Bua loi

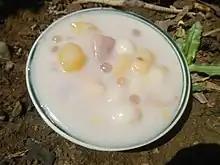
Ginataang Bilo-bilo

An Indonesian version of Tangyuan, a Chinese glutinous rice ball served in a hot broth or syrup, is called Wedang Ronde. Wedang is the Javanese word for beverage, and Ronde is a Dutch word for the round. The round, sugar- and the crushed peanut-filled ball are composed of glutinous rice flour. The method used to create the ball is similar to creating the Klepon. The sticky balls are served in a sweet ginger soup made with pandan leaves, fresh ginger, and palm sugar.